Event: Nepal Earthquake
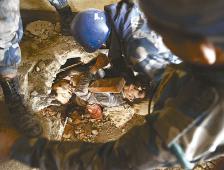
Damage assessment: damage